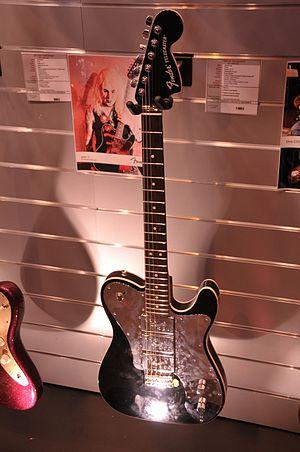
John 5, né John William Lowery, le 31 juillet 1970 à Grosse Pointe dans le Michigan aux États-Unis, est un guitariste de metal. Il est connu du grand public pour avoir été le troisième guitariste de Marilyn Manson. Son surnom lui vient de l'époque où il a rejoint Marilyn Manson, il était alors le cinquième membre à rejoindre le groupe et reçut donc le pseudonyme de John 5. Depuis 2005 il est le guitariste de Rob Zombie. Il est aussi l’auteur de six albums solo dont un remix. Artiste étendu, il a, entre autres, collaboré avec Avril Lavigne, Lynyrd Skynyrd, Meat Loaf et David Lee Roth.